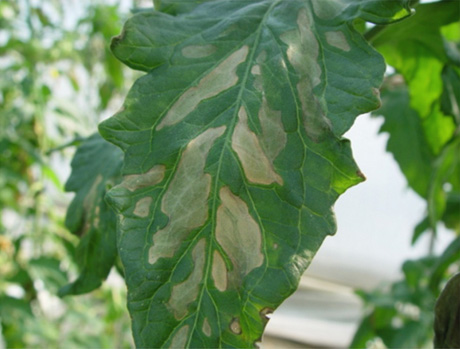
Labels: Tomato leaf bacterial spot